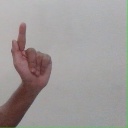
अक्षर: ळ